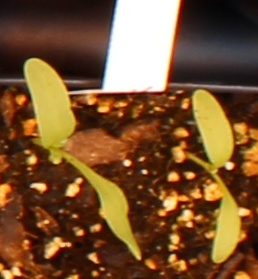
Label: Sugar beet